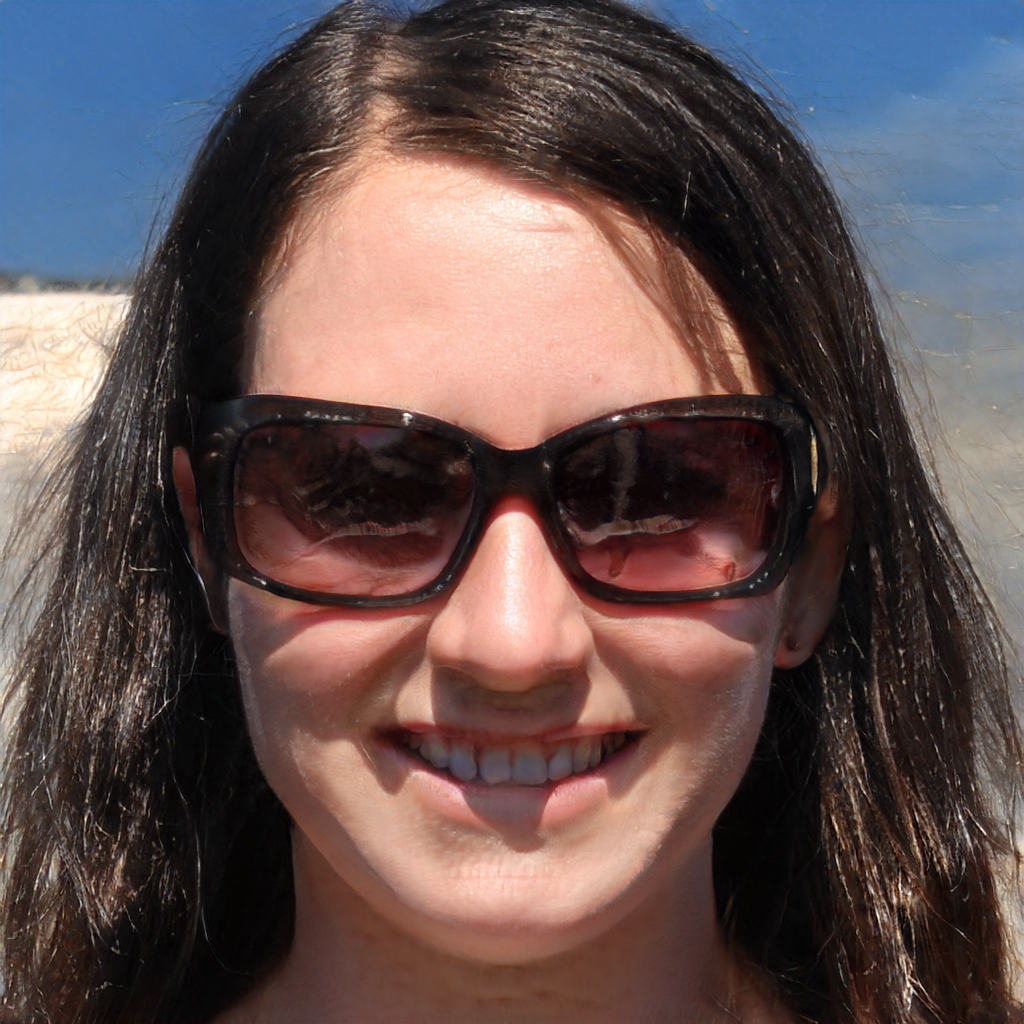
Gender: Female